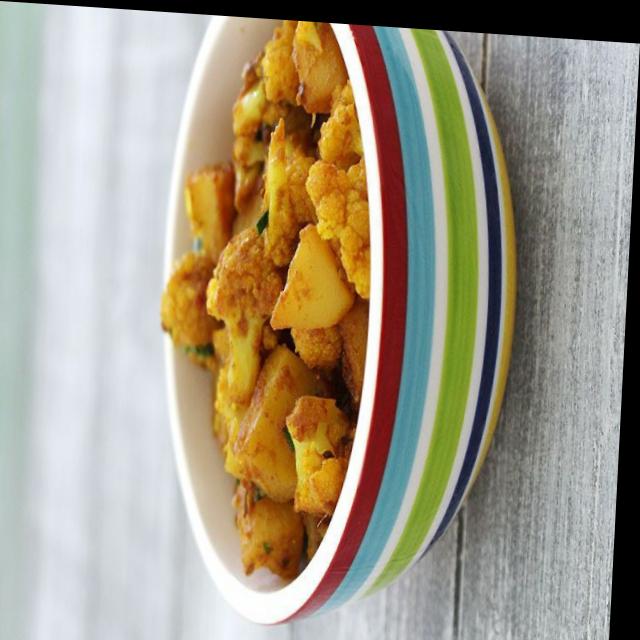
Dish: aloo_gobi